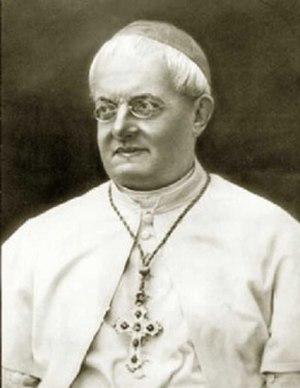
Cette liste de saints concerne les saints, bienheureux, et vénérables reconnus comme tels par l'Église catholique, ayant vécu au XXᵉ siècle. Sur cette période, l'Église a donné comme modèles évangéliques 152 saints et 2 038 bienheureux.
Pio Alberto del Corona, est un dominicain et évêque italien, fondateur de dominicaines du Saint Esprit et reconnu bienheureux par l'Église catholique.
Cette page dresse la liste des personnes béatifiées par le pape François.